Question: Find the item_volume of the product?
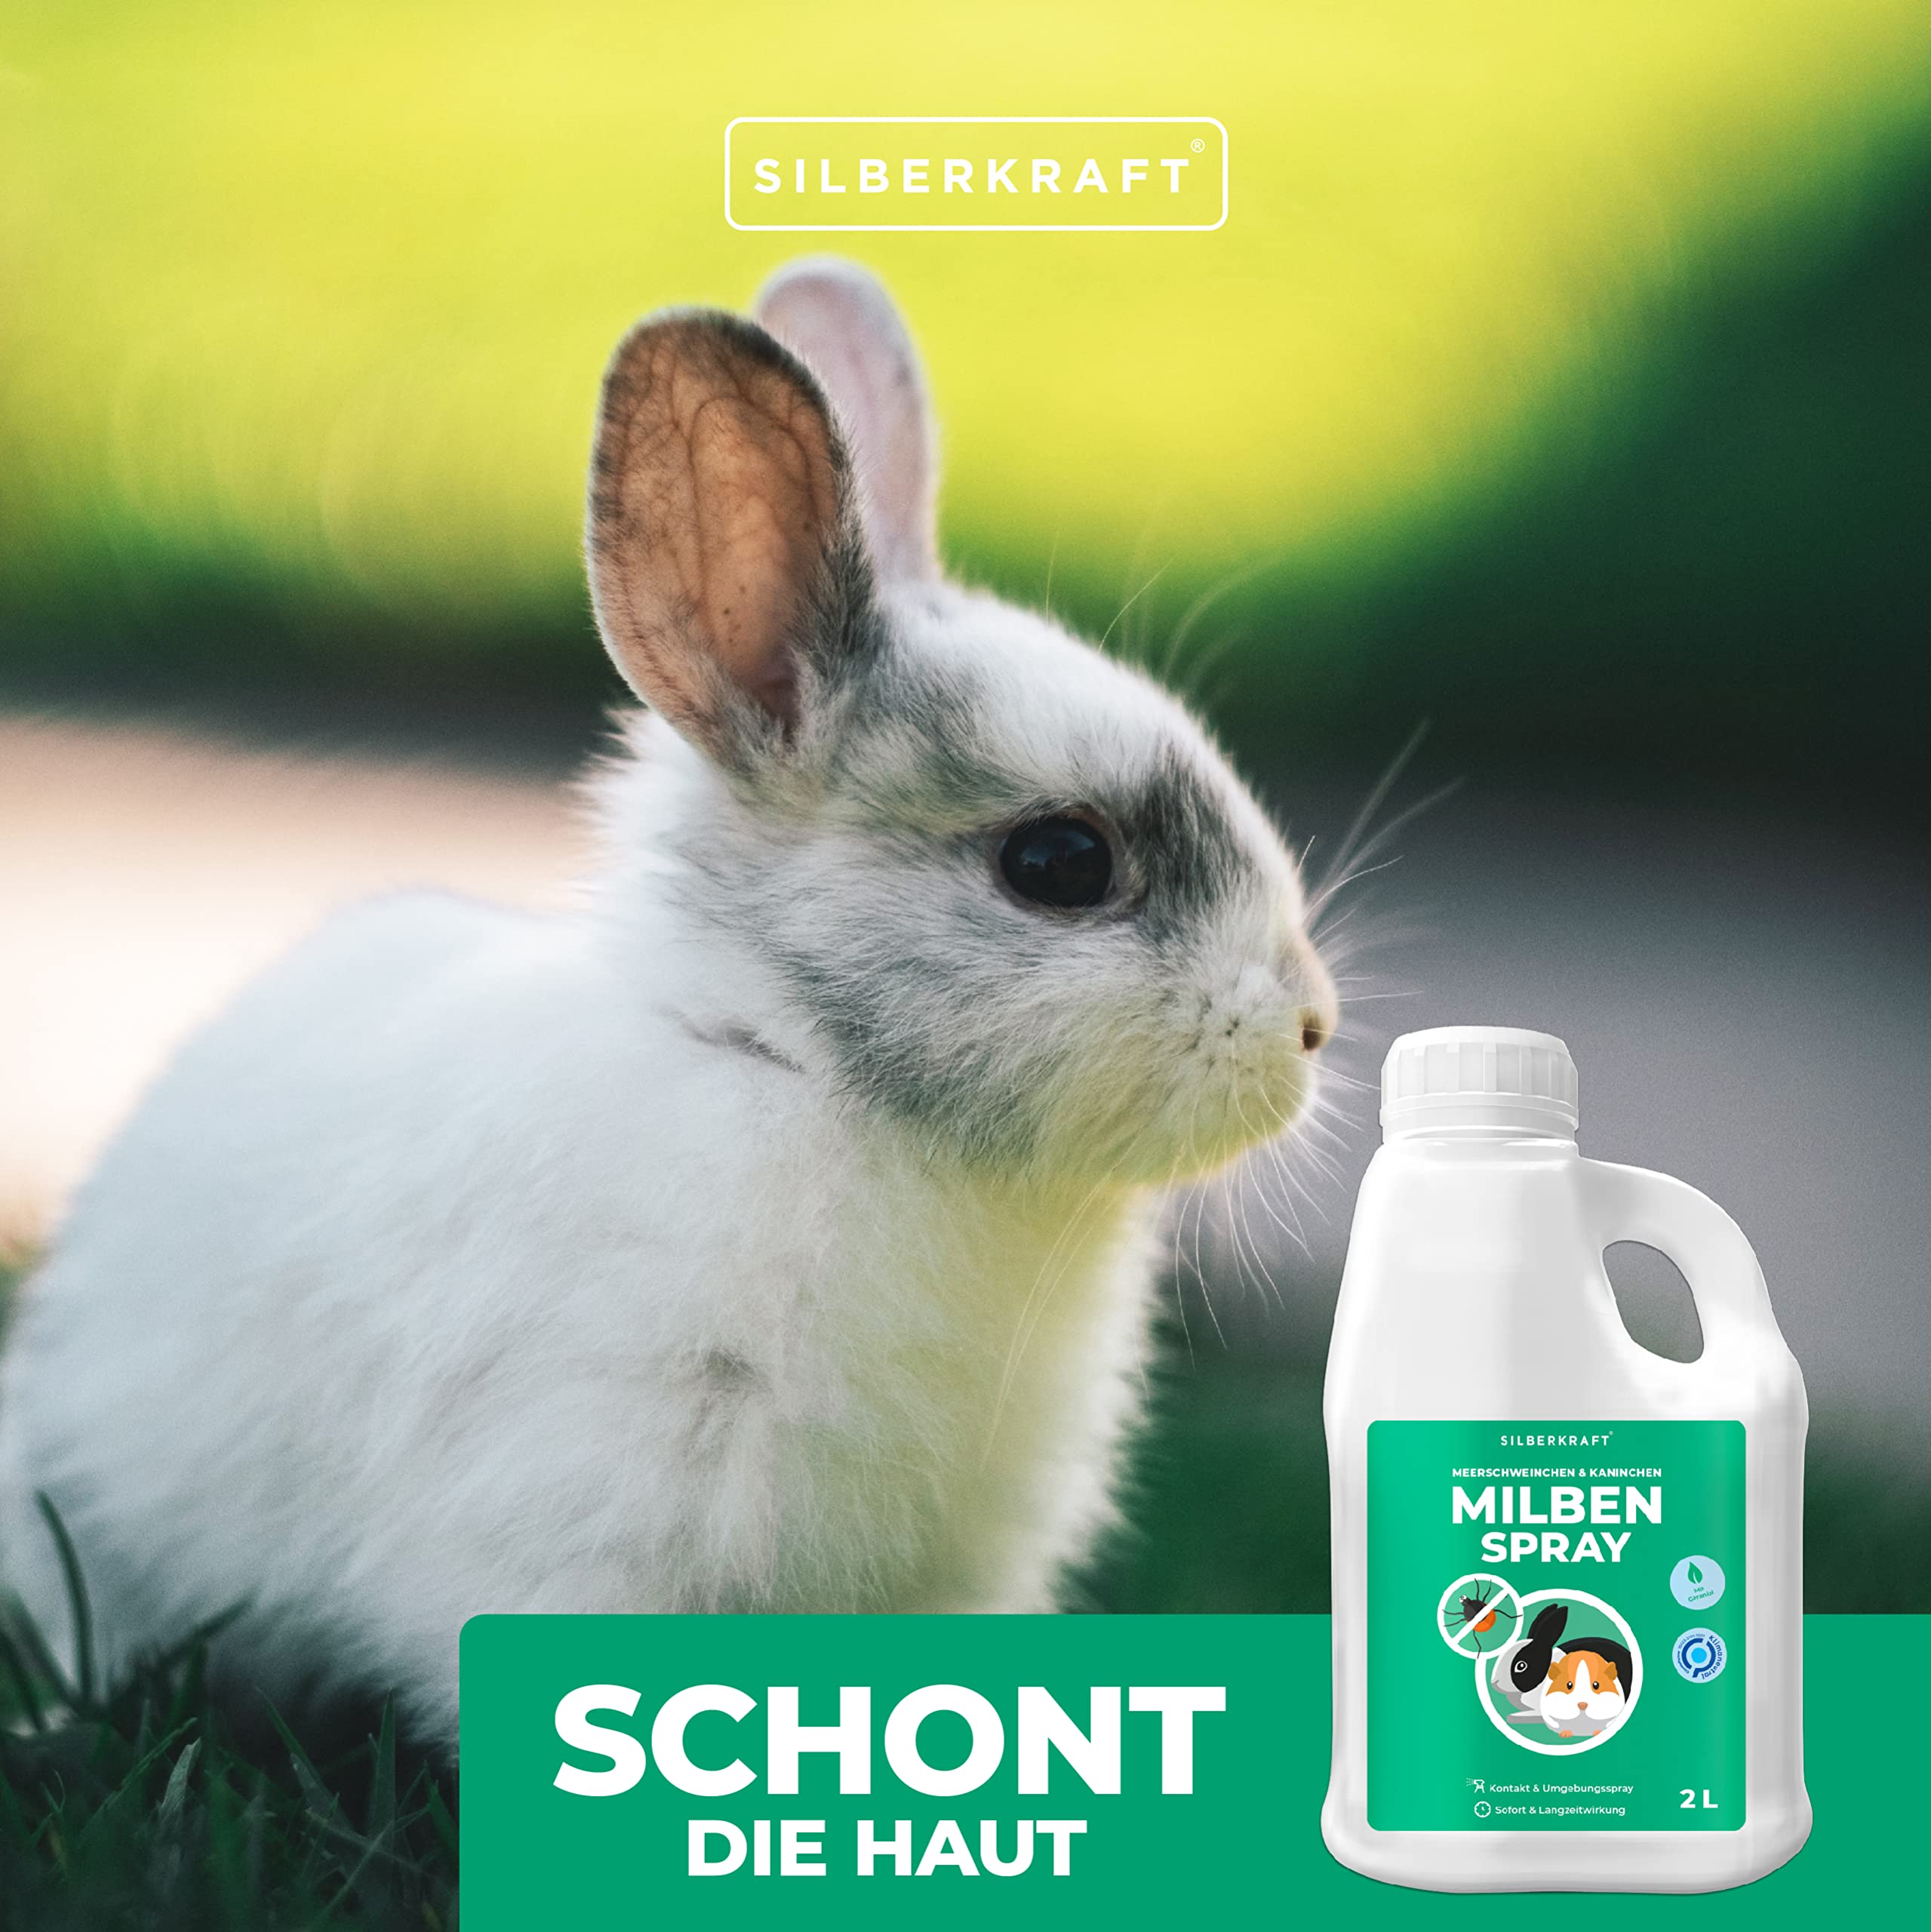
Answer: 2.0 litre